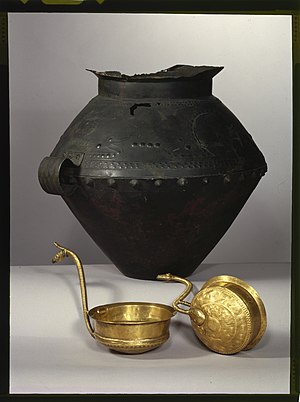
Mariesmindefundet
Bronzekarret og to af guldskålene som det indeholdt.
Amfora og to guldskåle fra bronzealderen fundet ved Mariesminde på Fyn, Danmark i 1862.
Mariesmindefundet er er et meget rigt offerfund fra yngre bronzealder, der i 1862 blev fundet i Mariesminde Mose ved Rønninge på Fyn. Fundet er sammensat af et stort tohanket bronzekar, som indeholdt i alt 11 hele guldskåle. sådanne slags guldskåle kender man fra flere fund fre den yngre bronzealder i Danmark. Størstedelen af fund af sådanne guldskåle kendes fra Sønderjylland og øerne. I alt kendes der fra Danmark og Nordtyskland ca. 40 eksemplarer. Otte af guldskålene fra Mariesminde er forsynet med en høj, lodret hank, der foroven ender i et hestehoved. Denne hank er sandsynligt en senere tilføjelse til guldskålene, som nok ikke er fremstillet i det danske område, men fra et område af den centraleuropæiske bronzealderkultur.